Toyota K engine

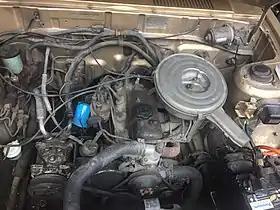
4K engine in a Corolla DX

The Toyota K series is an inline-four engine that was produced from 1966 through 2007. It is a two-valve pushrod engine design. It was originally built from the Toyota Kamigo plant in Toyota City factory in Japan.